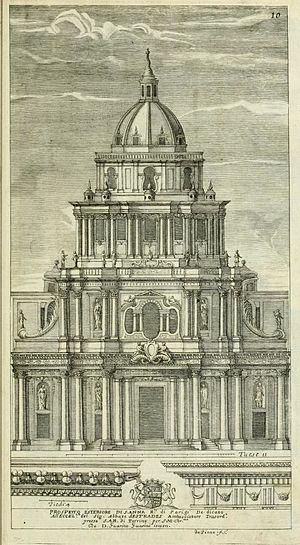
Église de Sainte-Anne-la-Royale